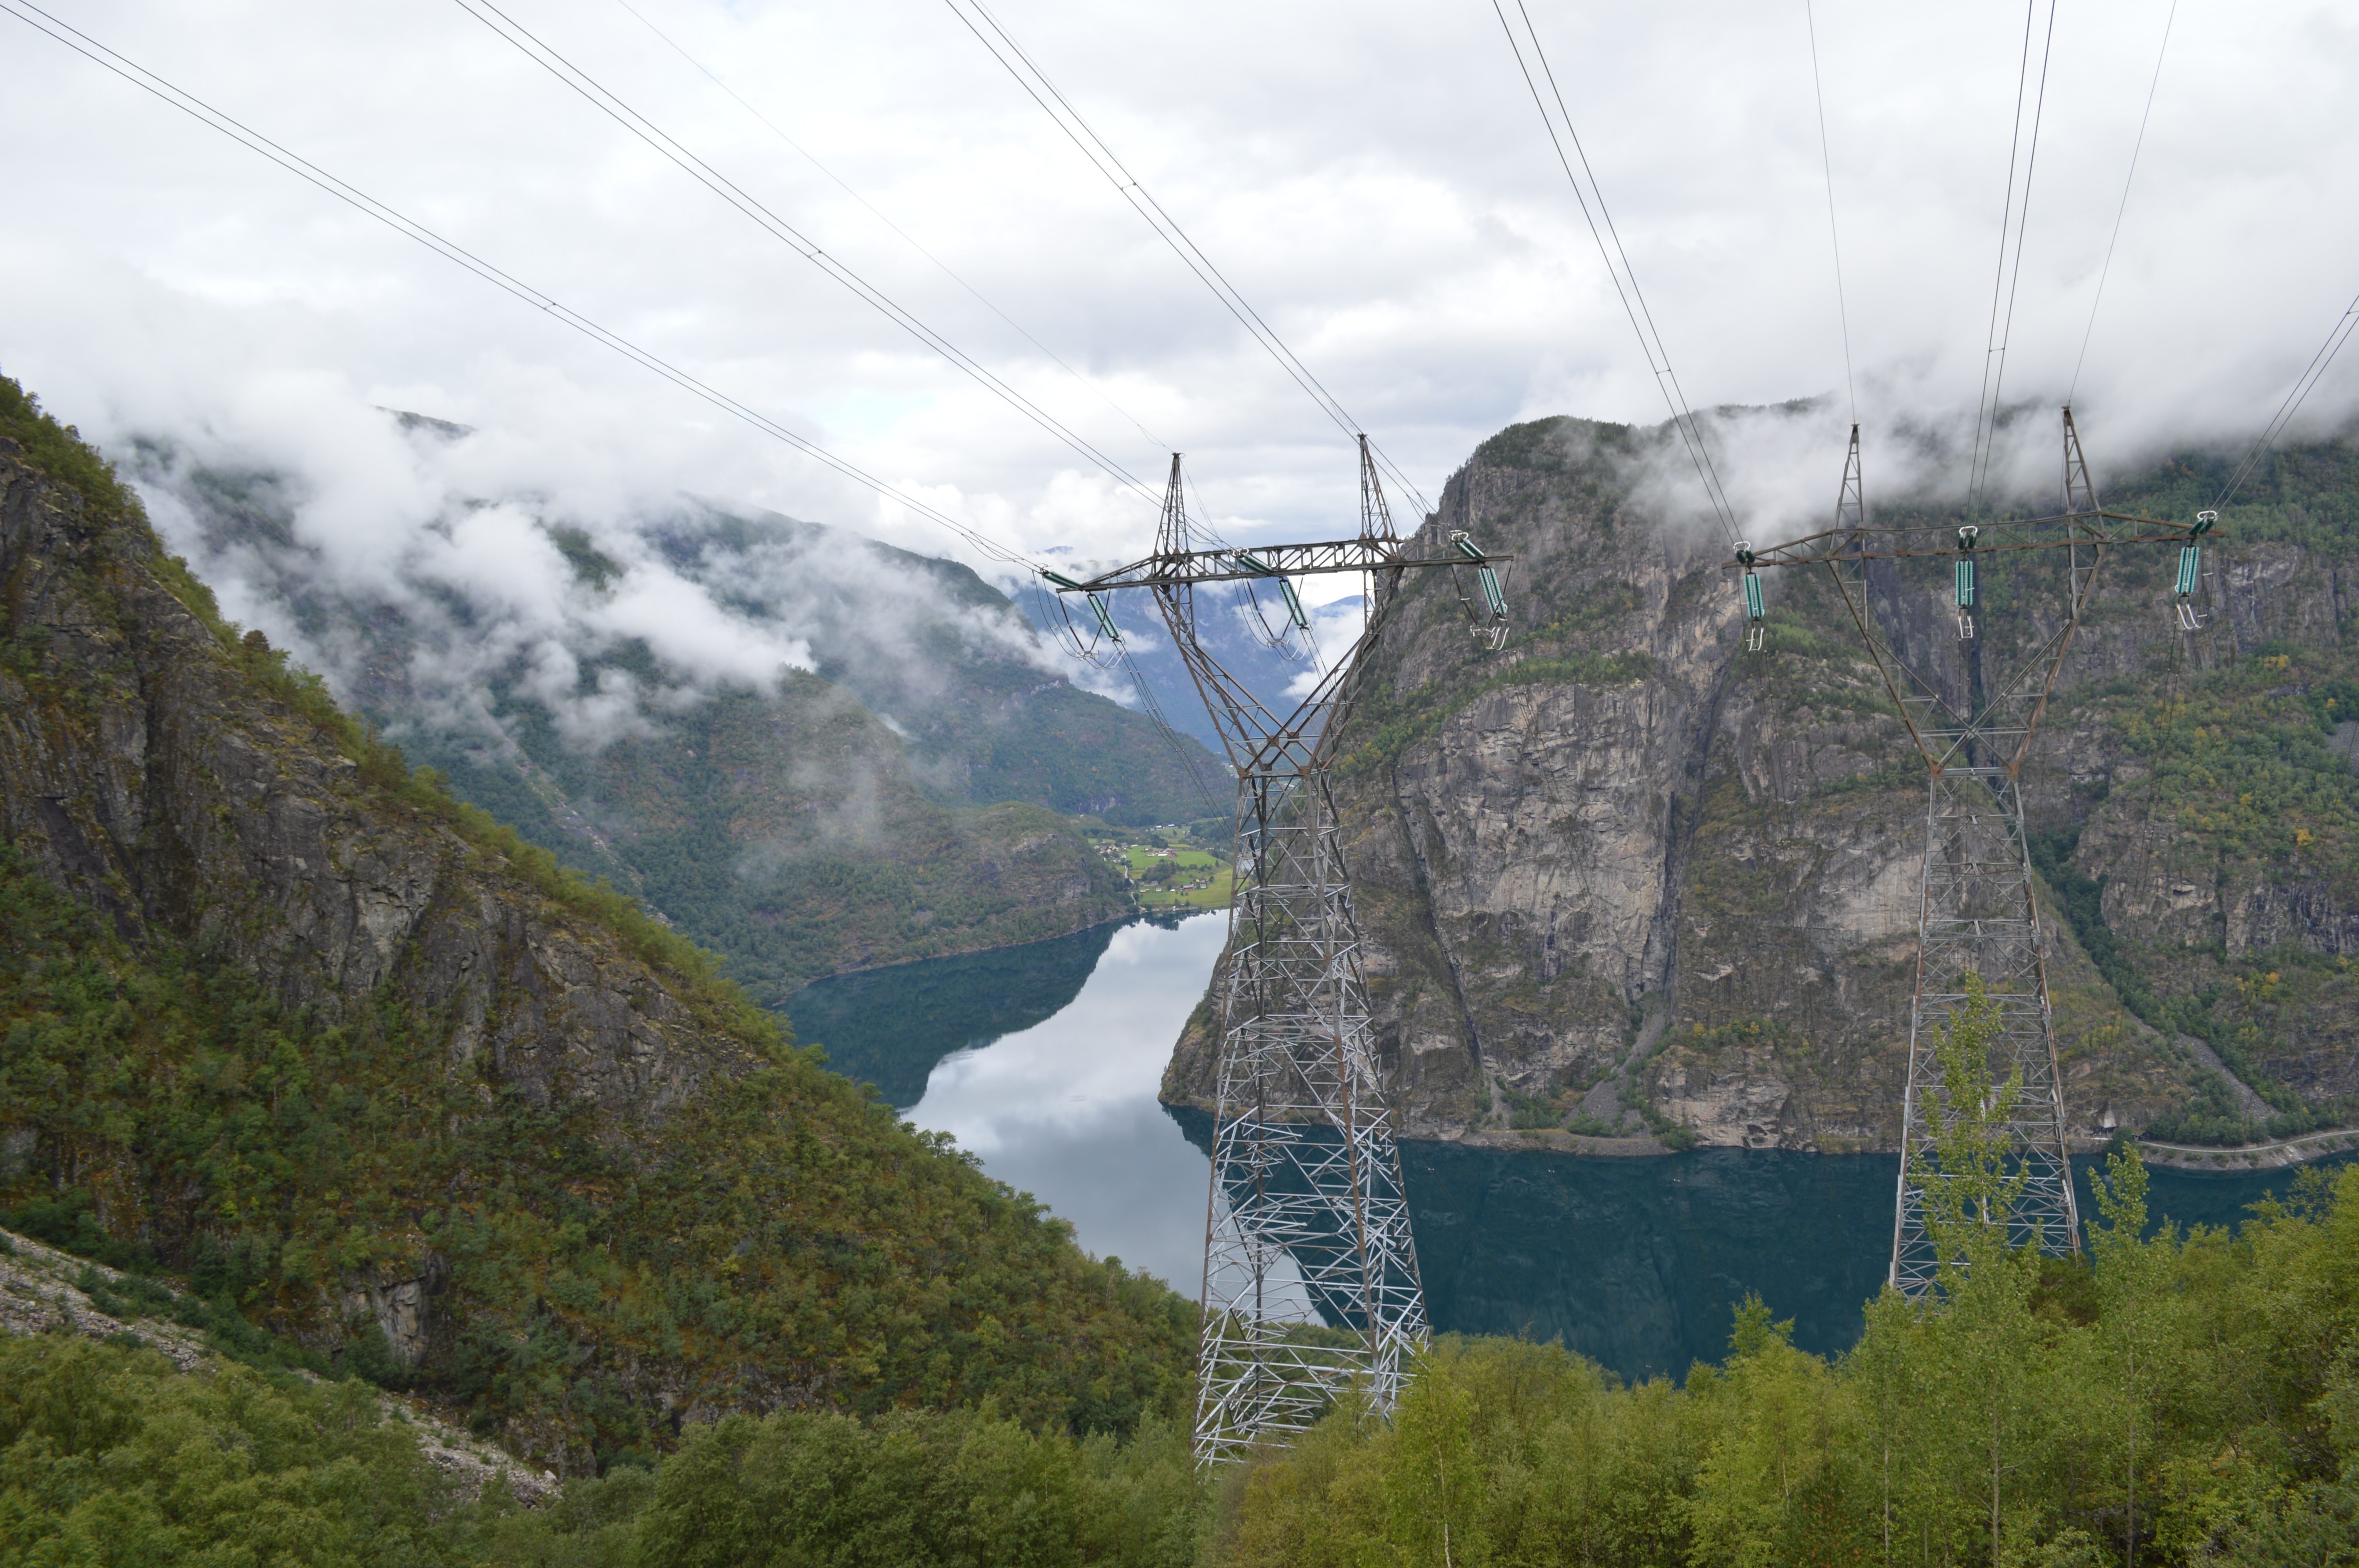
mountain, bridge, mountain range, suspension bridge, fjord, reservoir, alps, infrastructure, mountain pass, atmospheric phenomenon, glacial landform